Richard Lieber

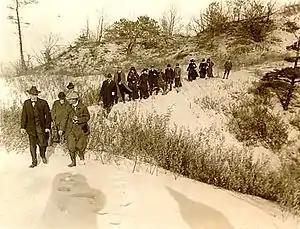
Lieber (front right) with NPS Director Stephen Mather at what would become Indiana Dunes State Park in 1916.

With the centennial of Indiana's statehood of 1916, Lieber thought that Indiana needed its own state parks like several other states. He encouraged Indiana Governor Samuel M. Ralston to start the State Parks Committee, with Lieber as chairman. With his twenty-man committee, he started acquiring parks, succeeding with McCormick's Creek and Turkey Run both opening on December 11, 1916, without any state funds (The Indianapolis Motor Speedway was a major private donor). In 1917, at the start of official American involvement in World War I, he was given the positions of Forestry Board secretary, Indiana State Parks Committee director, and Military Secretary to the Governor, and made a Colonel; he would forever be called "Colonel Lieber". These 1917 appointments were all done by governor James P. Goodrich. These were not easy decisions for the governor, due to World War I fueling anti-German sentiment in Indiana, and Lieber was not only German, but he had three brothers who were colonels in the German army.